Sheila P. Burke

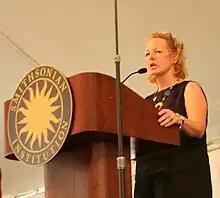
Burke in 2007

Sheila P. Burke (born ) is an American strategic advisor known for her work in health care and government finance. She was chief of staff to Bob Dole and Secretary of the United States Senate. Her subsequent work was at the Smithsonian Institution and, as of 2023, she is a strategic advisor at the law firm Baker Donelson.